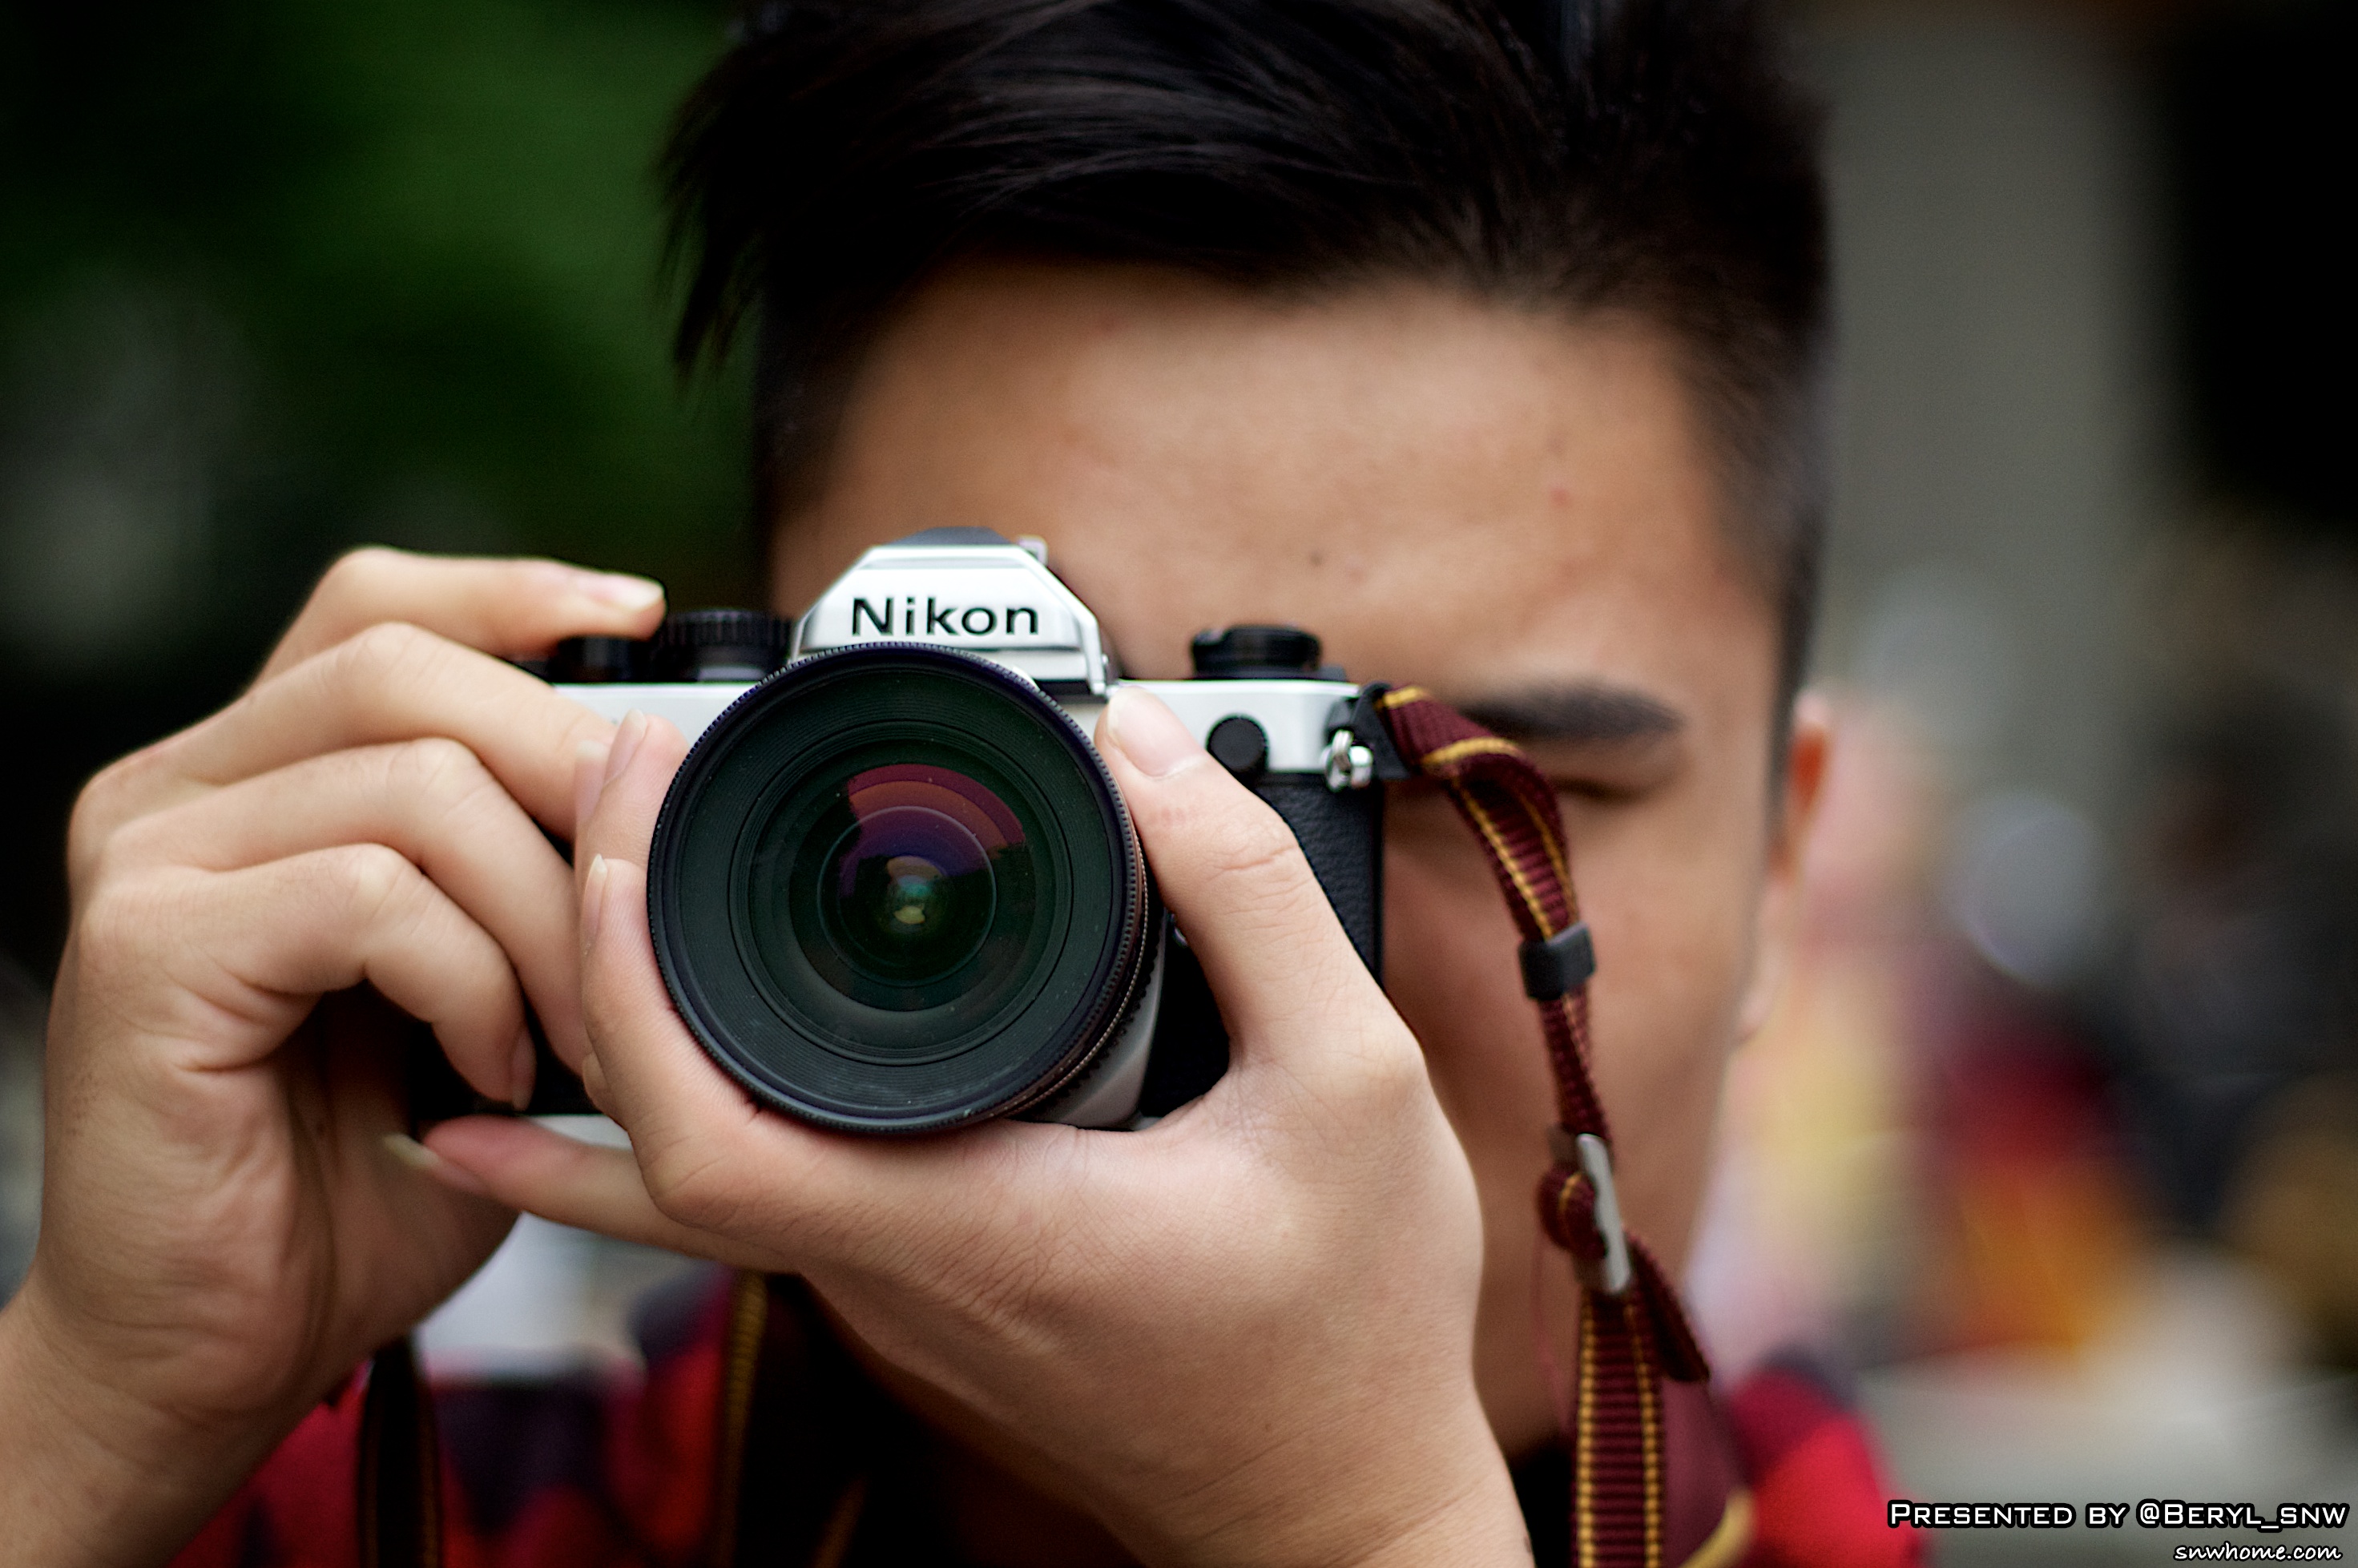
person, creative, camera, photography, village, chinese, color, student, nikon, close up, reflex camera, digital camera, eye, glasses, university, photograph, collage, canton, school, organ, china, d70, daily, gdut, emotion, cinematographer, digital slr, single lens reflex camera, cameras optics, mirrorless interchangeable lens camera, camera operator